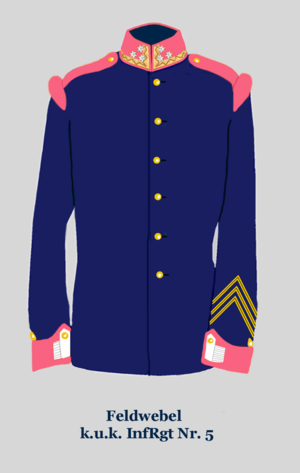
Sergent-chef d'armee Autriche-Hongroise (5e régiment d'infanterie) de plus de 9 ans en service